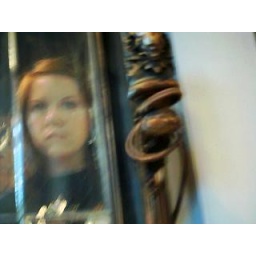
Taken in a bar bathroom May 7, 2005 in the outside portion of the bar